John Newcombe

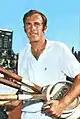
Newcombe in 1968

John David Newcombe AO OBE (born 23 May 1944) is an Australian former professional tennis player. He was ranked as the world No. 1 in both men's singles and men's doubles. Newcombe won a combined 26 major titles: seven in singles, a former record 17 in men's doubles, and two in mixed doubles. He also contributed to five Davis Cup titles for Australia during an age when the Davis Cup was deemed as significant as the majors. "Tennis" magazine rated him the 10th best male player of the period 1965–2005.